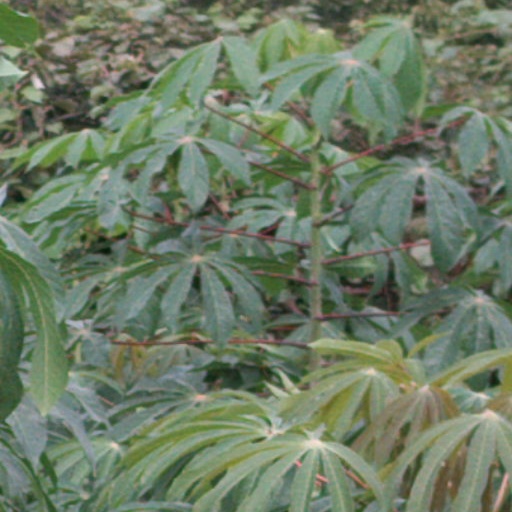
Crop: cassava